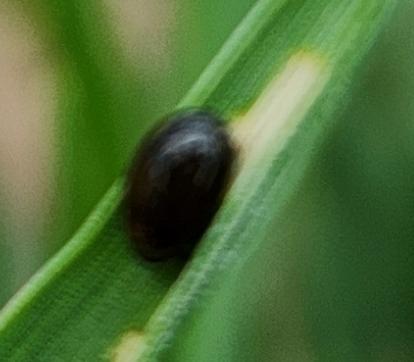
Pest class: cereal_leaf_beetle